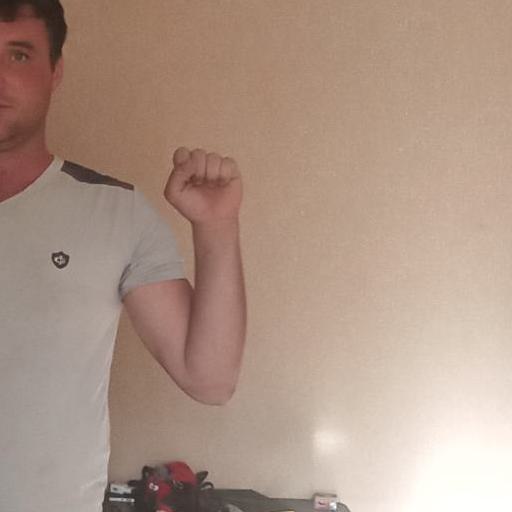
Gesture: fist